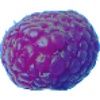
Label: Raspberry 1